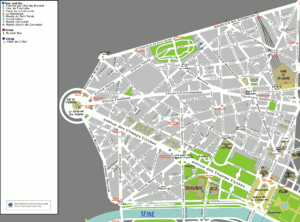
Cet article tente de recenser les principales œuvres d'art public du 8ᵉ arrondissement de Paris, en France.
Cet article donne une liste des voies du 8ᵉ arrondissement de Paris, en France.
Le 8ᵉ arrondissement de Paris est l'un des 20 arrondissements de Paris. Situé sur la rive droite de la Seine, il est bordé à l'ouest par le 16ᵉ arrondissement, au nord par le 17ᵉ arrondissement, à l'est par les 9ᵉ et 1ᵉʳ arrondissements, et au sud par la Seine et le 7ᵉ arrondissement.
Cet article recense les monuments aux morts du 8ᵉ arrondissement de Paris, en France.